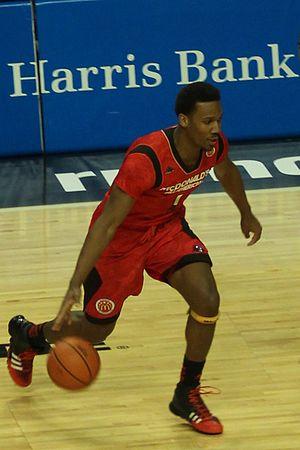
Wayne Selden Jr., né le 30 septembre 1994 à Boston, Massachusetts, est un joueur américain de basket-ball. Il évolue aux postes d'arrière voire d'ailier.